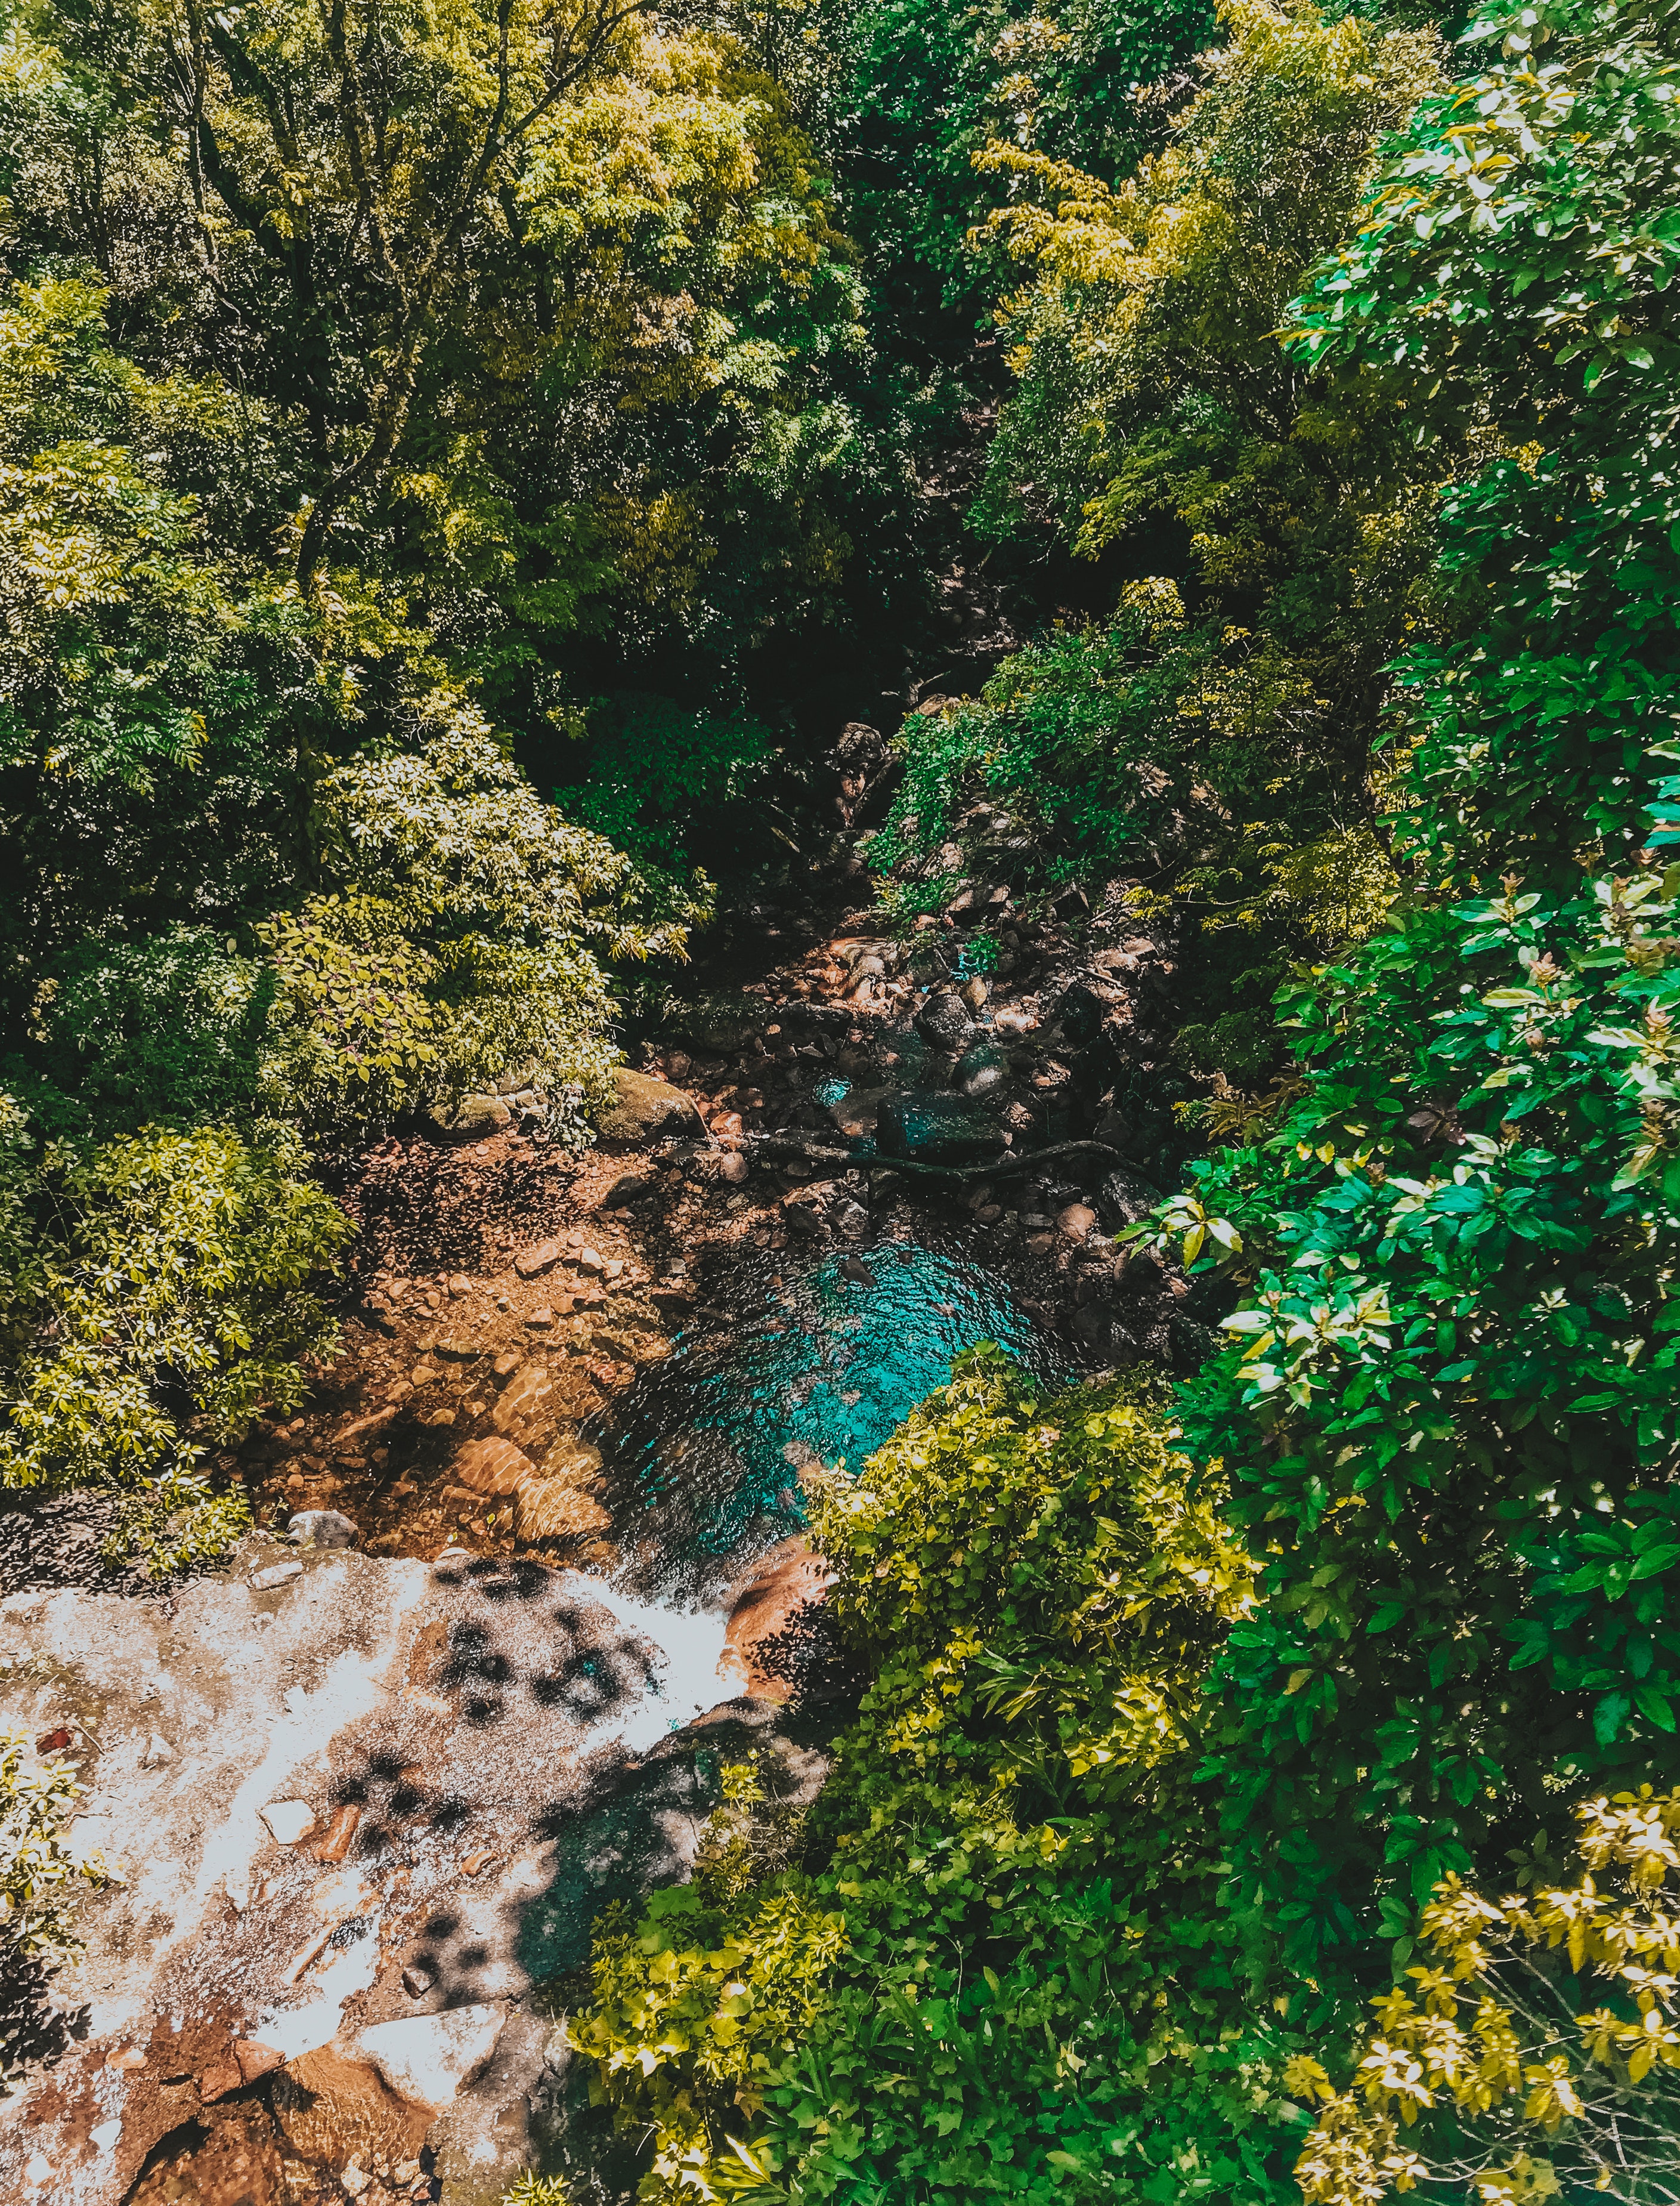
vegetation, nature, nature reserve, green, tree, natural landscape, natural environment, leaf, forest, biome, jungle, water, plant, woody plant, temperate broadleaf and mixed forest, branch, rainforest, river, valdivian temperate rain forest, state park, national park, rock, watercourse, sunlight, old growth forest, plant community, woodland, tropical and subtropical coniferous forests, riparian zone, landscape, reflection, autumn, deciduous, Northern hardwood forest